Coca-Cola Freestyle

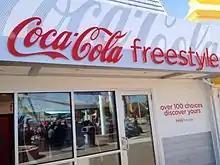
Coca-Cola Freestyle stand at Cedar Point amusement park.

Since 2010, Dr Pepper and its Diet counterpart are served instead of Pibb Xtra/Pibb Zero in areas where Dr Pepper is bottled by a local Coca-Cola distributor or at locations with separate fountain contracts to serve Dr Pepper.